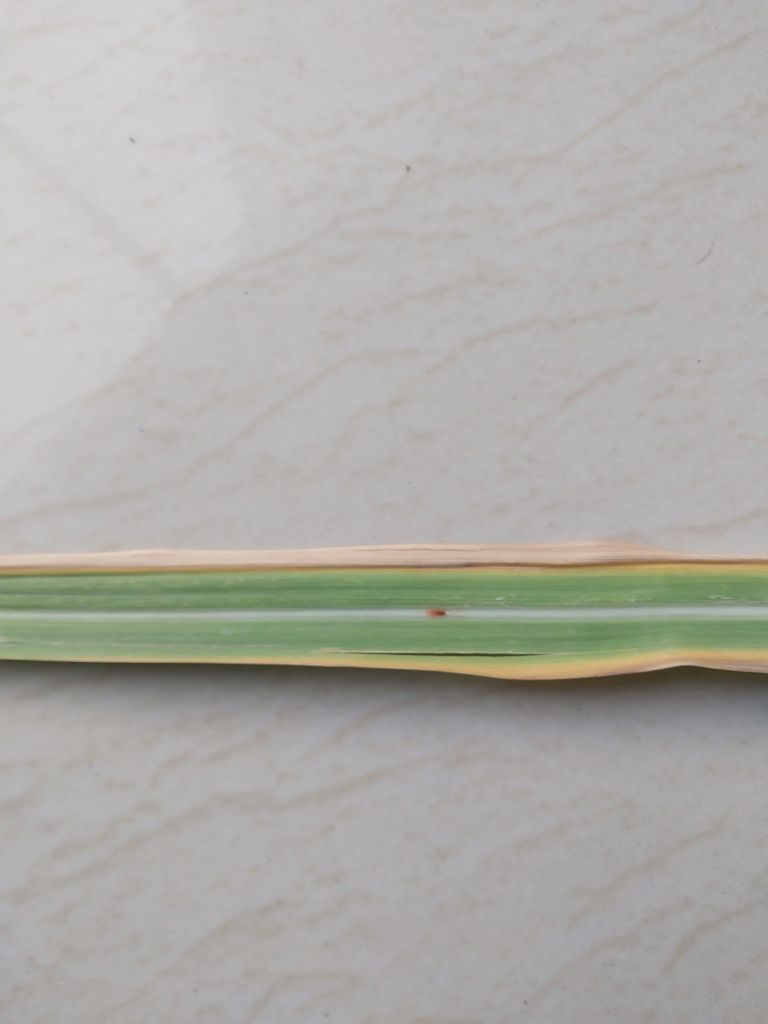
Label: Brown Spot